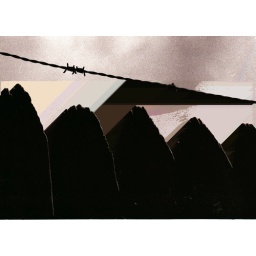
I don't remember there being strange polygonal shapes in the sky when I photographed this fence